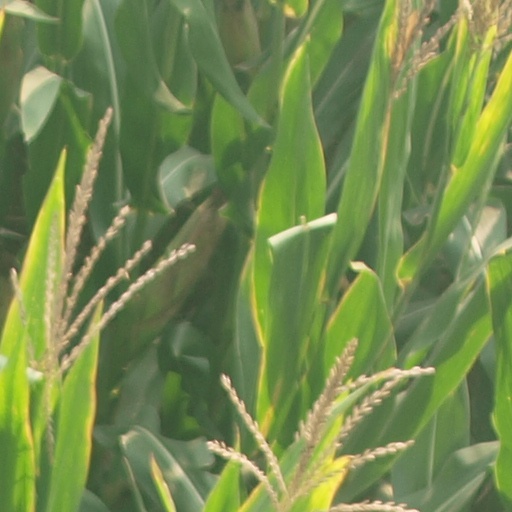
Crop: maize; corn